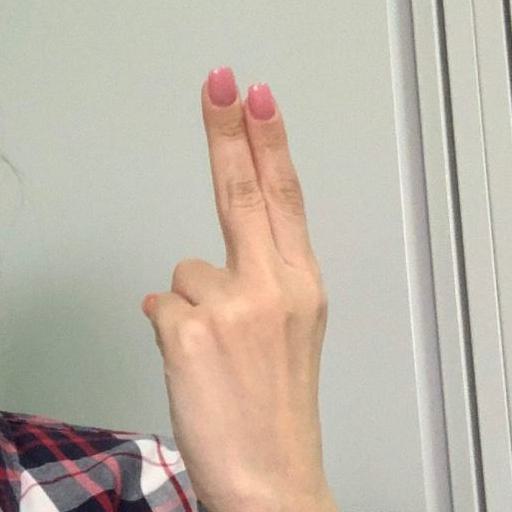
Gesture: two_up_inverted